Pocahontas Times

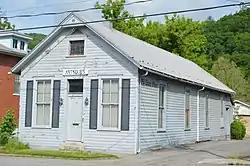
Former offices in Marlinton

The Pocahontas Times is a weekly newspaper out of Marlinton, West Virginia. It is owned by The Pocahontas Times Inc., and has a circulation of 4,629.